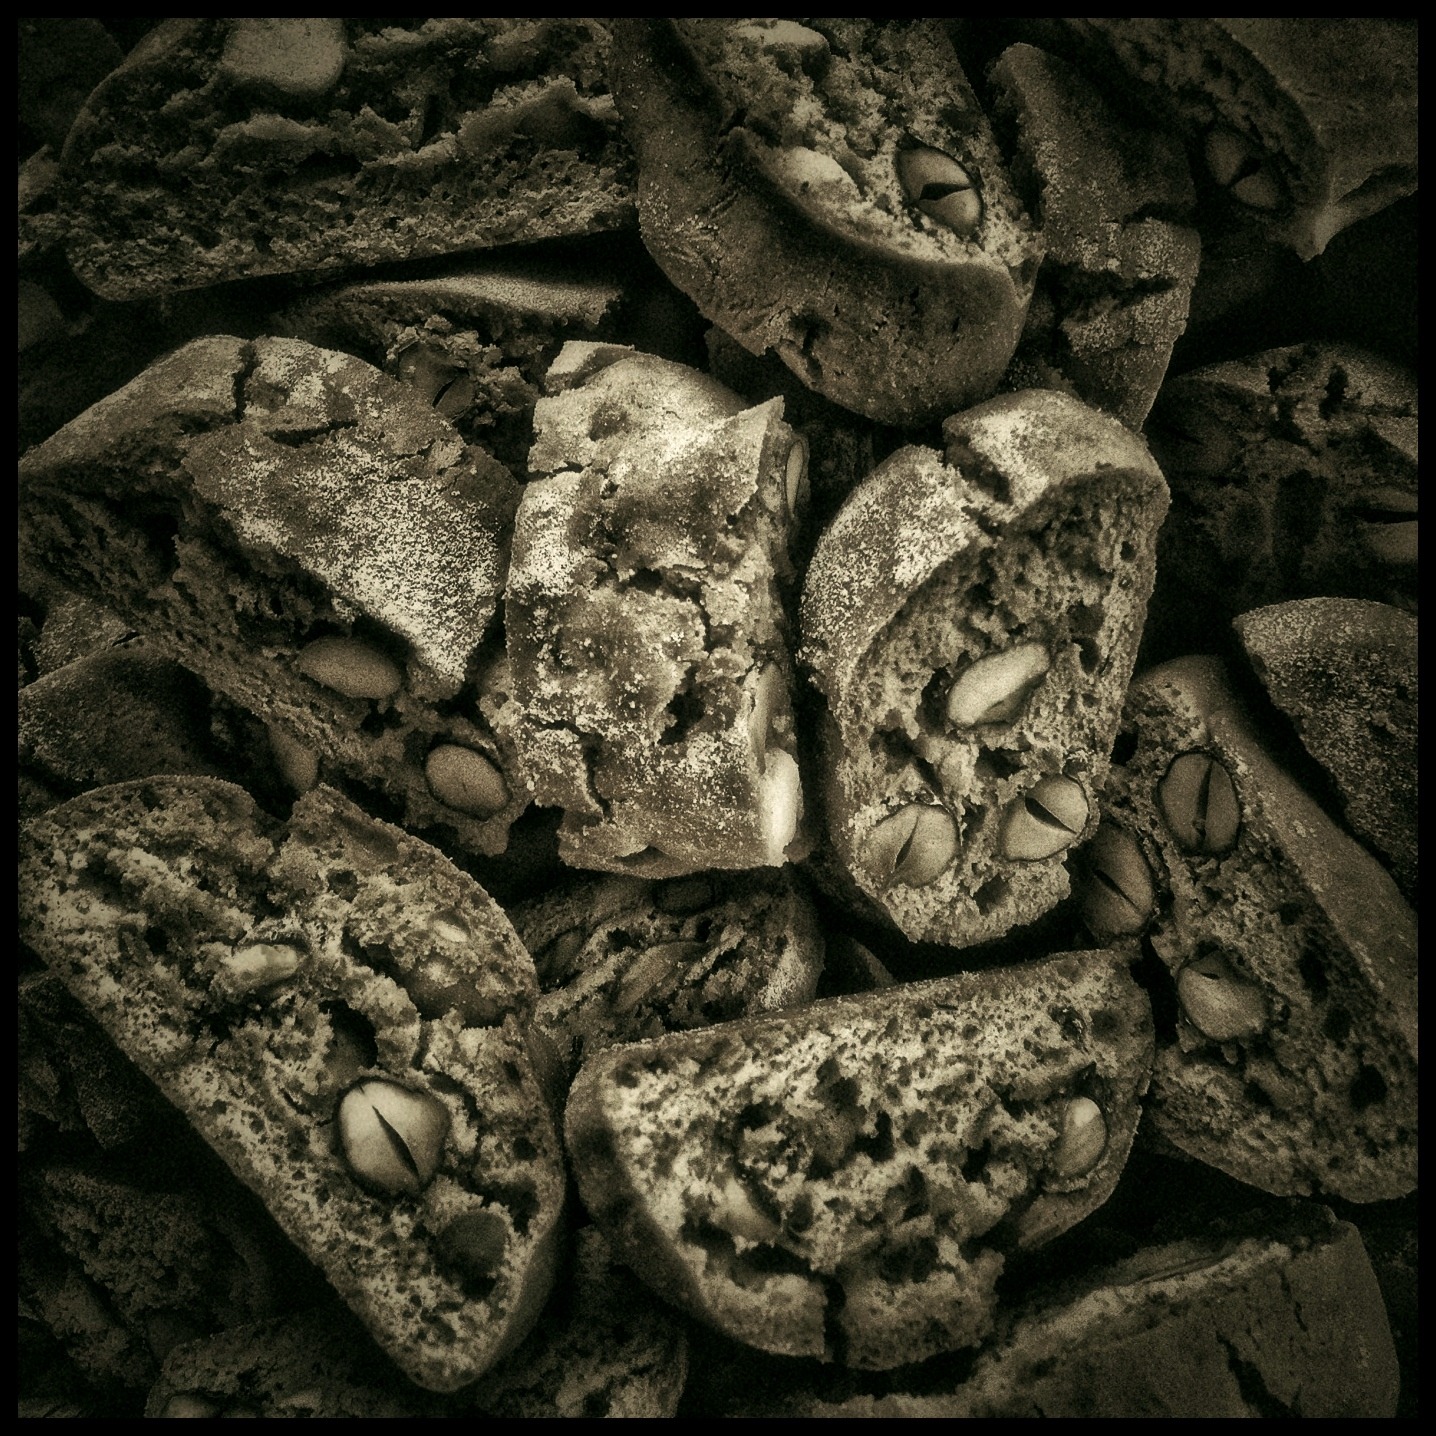
rock, light, black and white, wood, texture, feed, food, darkness, monochrome, eat, bake, pastries, nuts, sculpture, art, biscotti, cookies, drawing, nutrition, organ, carving, relief, crispy, almonds, serpent, monochrome photography, ancient history